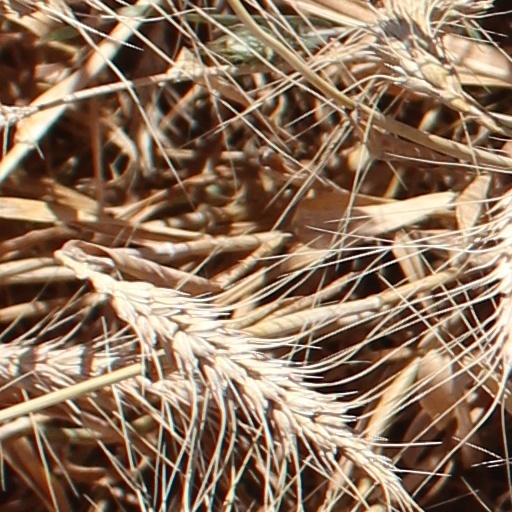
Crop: wheat